History of Zamalek SC

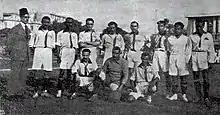

Little is known about the very early years of the club. According to historians, the club was established by Belgian lawyer George Merzbach. On December 25, 1910, while attending Cairo Tramways Company's Christmas celebration, Merzbach realized that the company's guest house hosting the celebration on the Nile banks then the Qasr El Nile casino would be suitable as a sports club headquarters.